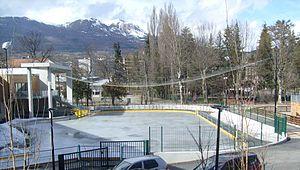
Alp'Arena( piste ludique extérieure)
Le stade de glace Alp'Arena est la patinoire municipale de Gap. Elle portait, avant sa reconstruction de 2010, le nom de patinoire Brown-Ferrand, deux précurseurs du hockey gapençais, Roger Brown et Jean Ferrand.